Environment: lab
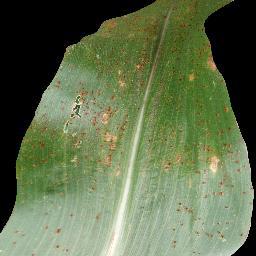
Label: common_rust